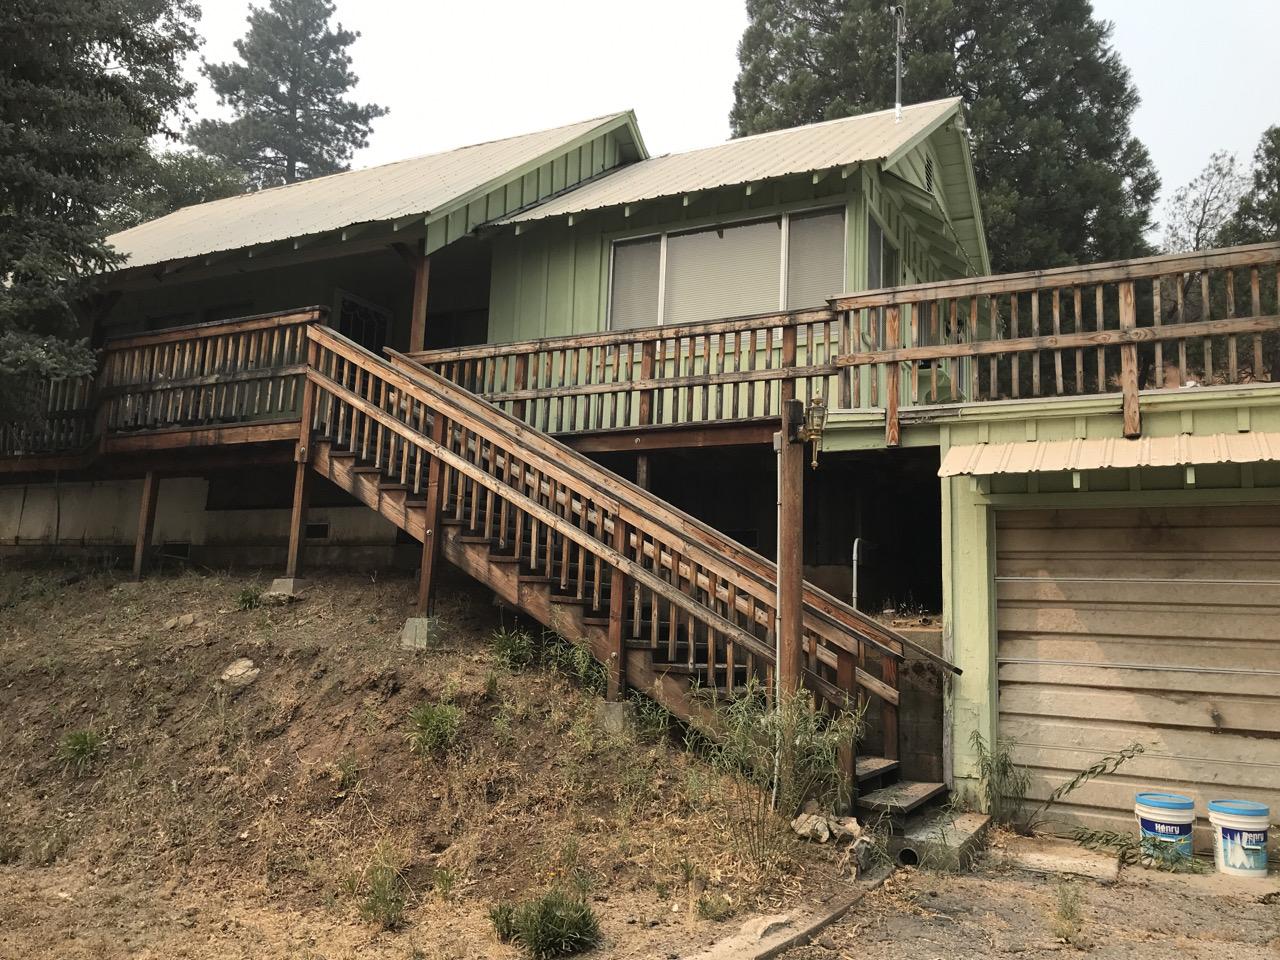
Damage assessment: no_damage